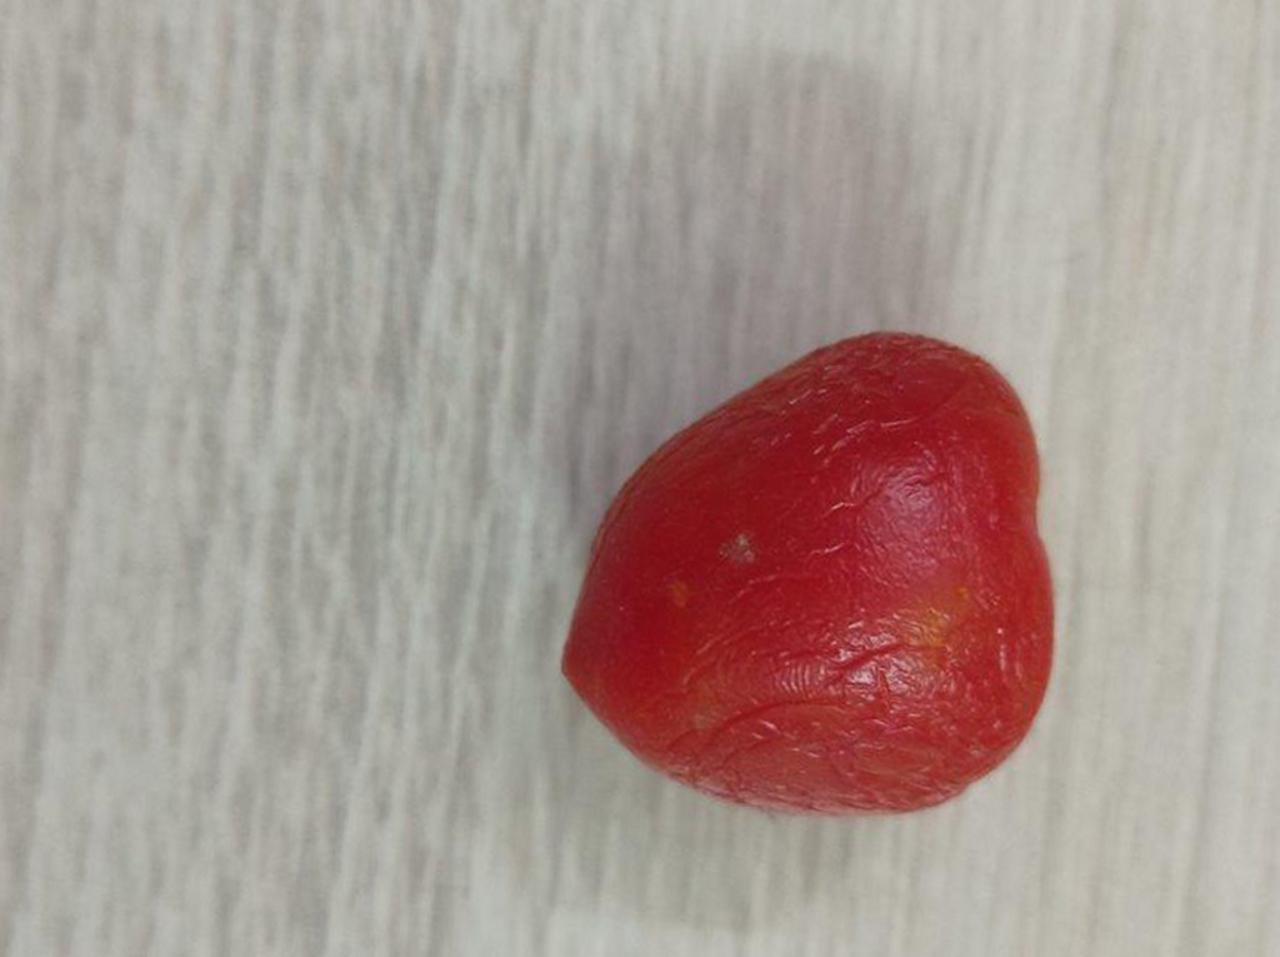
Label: Rotten